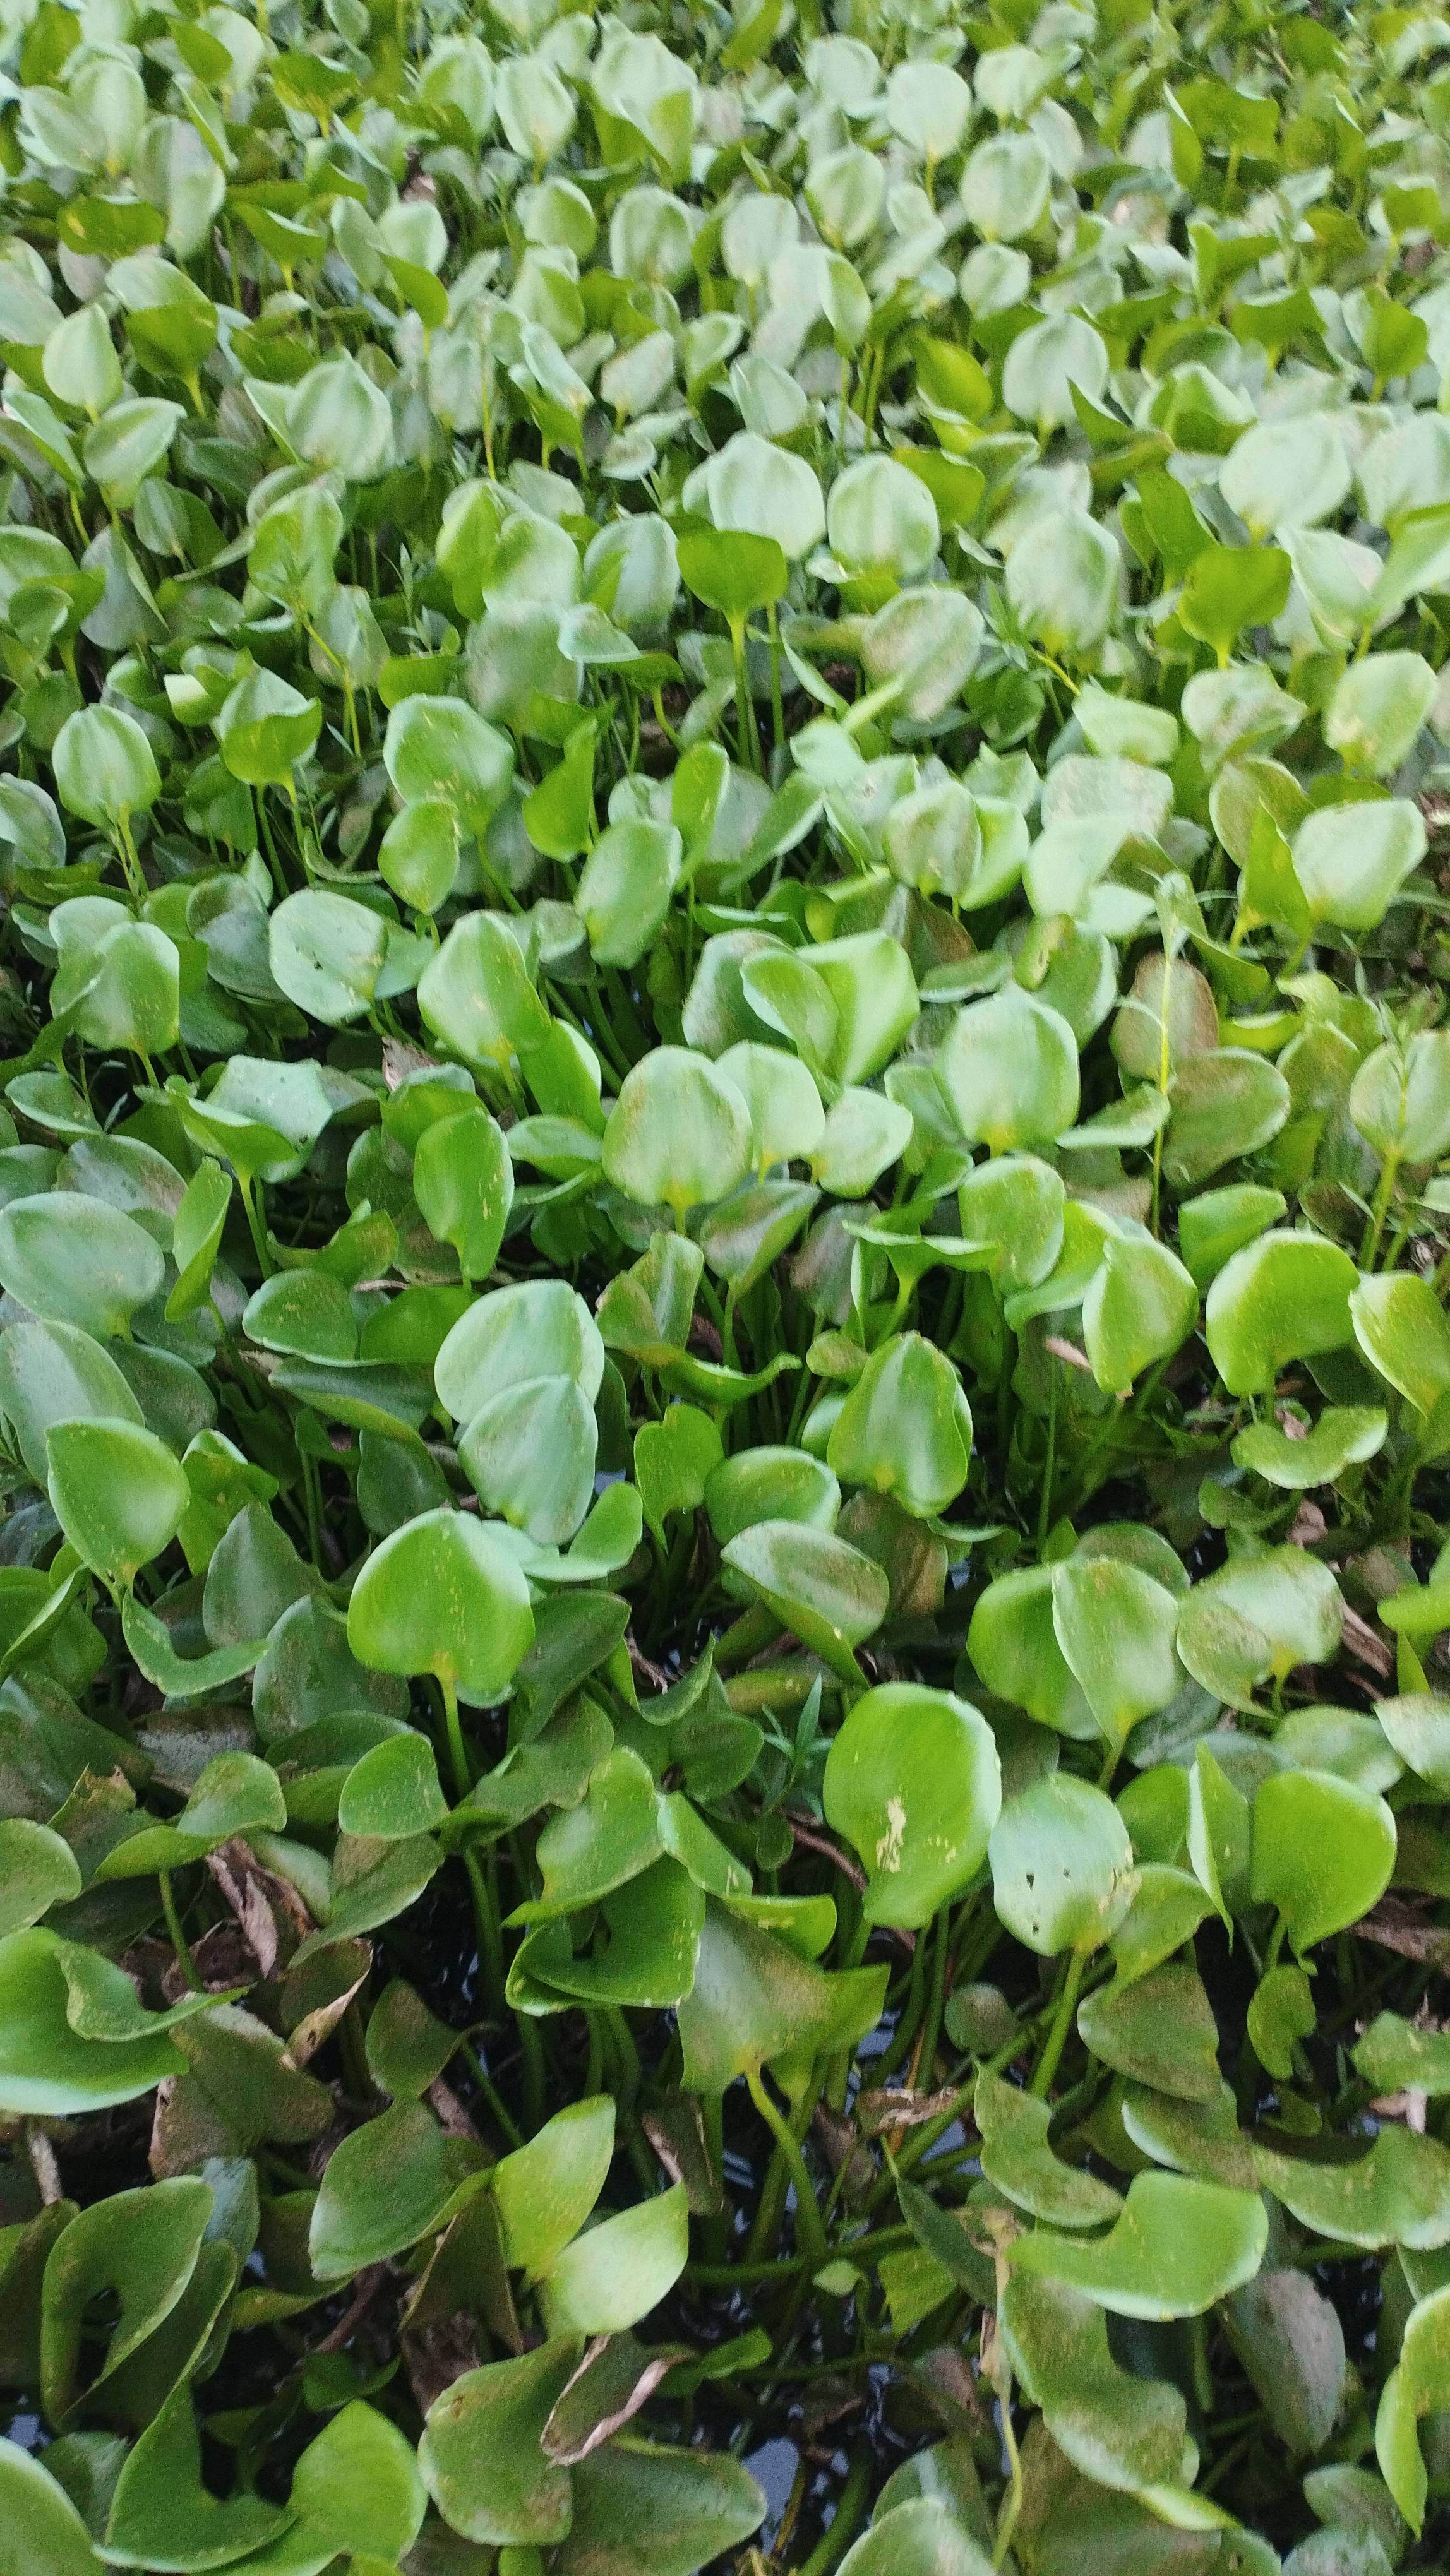
Species: Common Water Hyacinth (Eichornia crassipes)